John Danner (inventor)

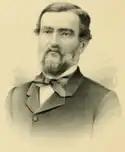
John R. Bucher in 1892 publication

Danner started his career as a clerk in the dry goods store of Martin Wikidal. He worked there four years. In 1865, he partnered with John R. Bucher in the Canton Stove Works. Danner left the business in a year. He then worked in clothing and dry goods until 1876.